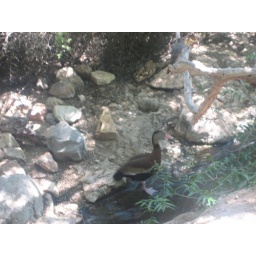
duck in the water